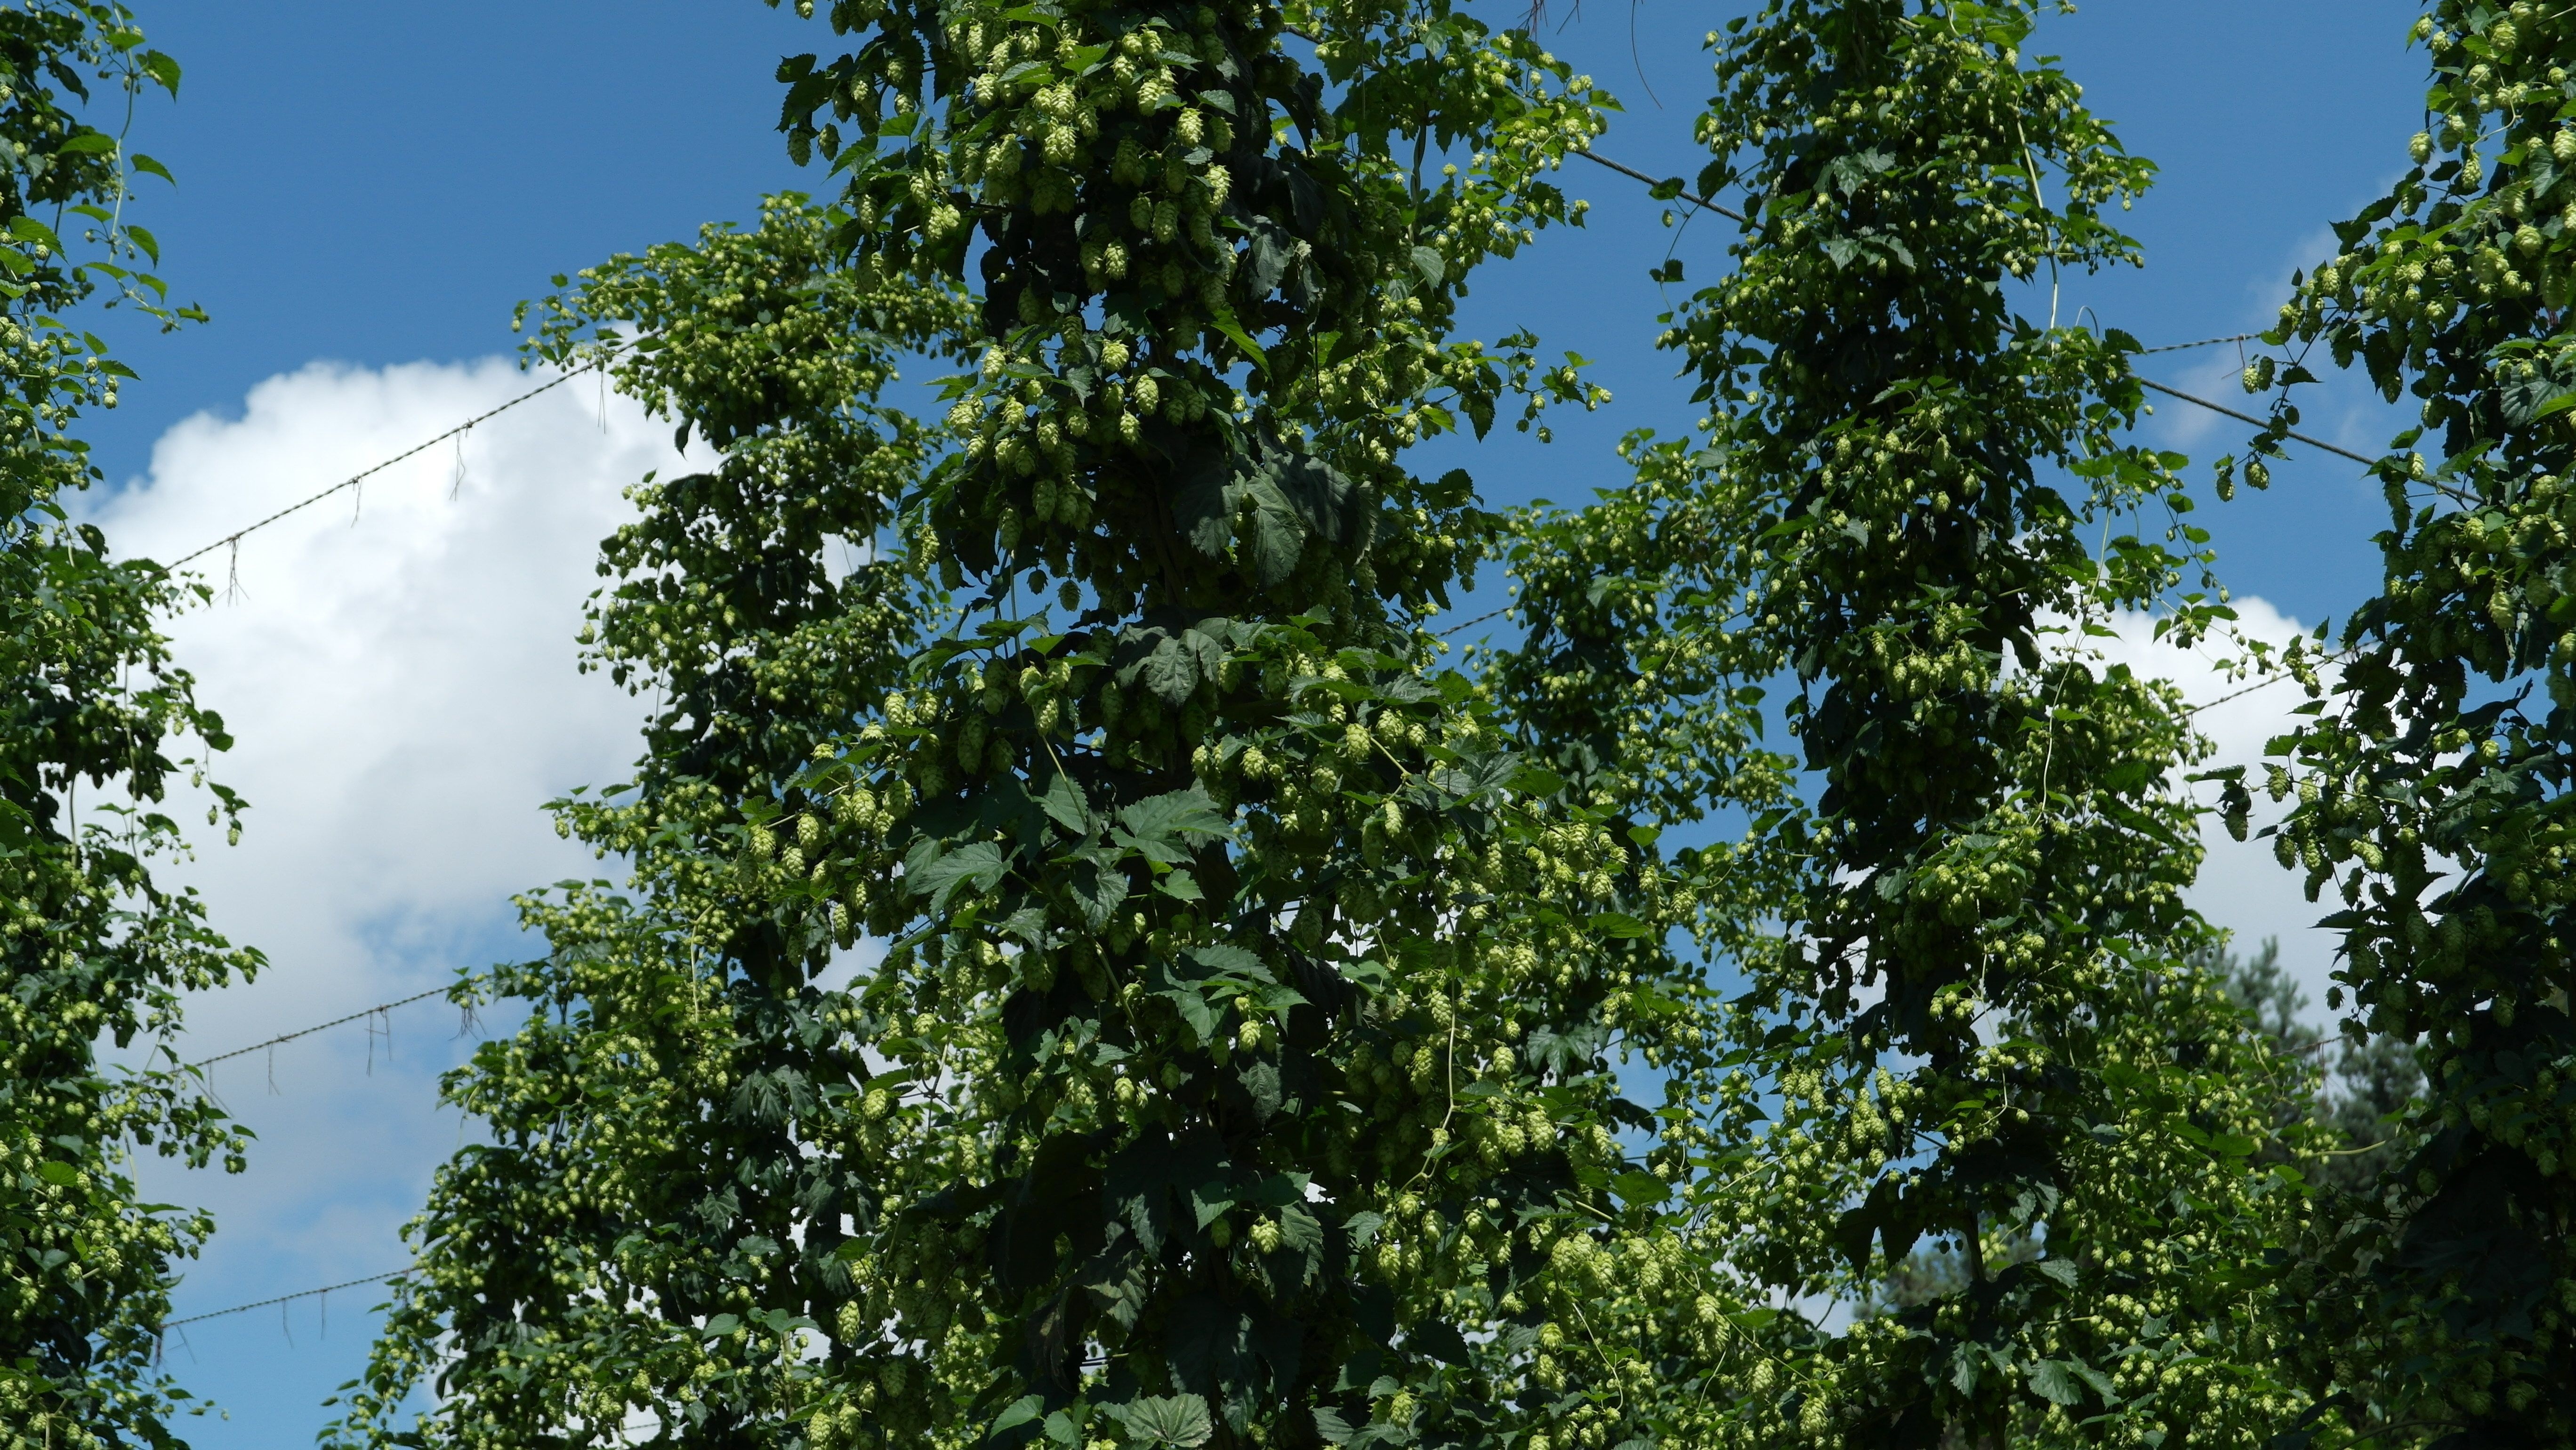
tree, forest, branch, plant, sunlight, leaf, flower, green, jungle, birch, beer, shrub, rainforest, deciduous, bavaria, habitat, ecosystem, brew, hops, flowering plant, hopfendolde, hop vines, hallertau, holledau, hop garden, natural environment, woody plant, land plant